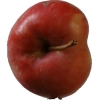
Label: Apple 10